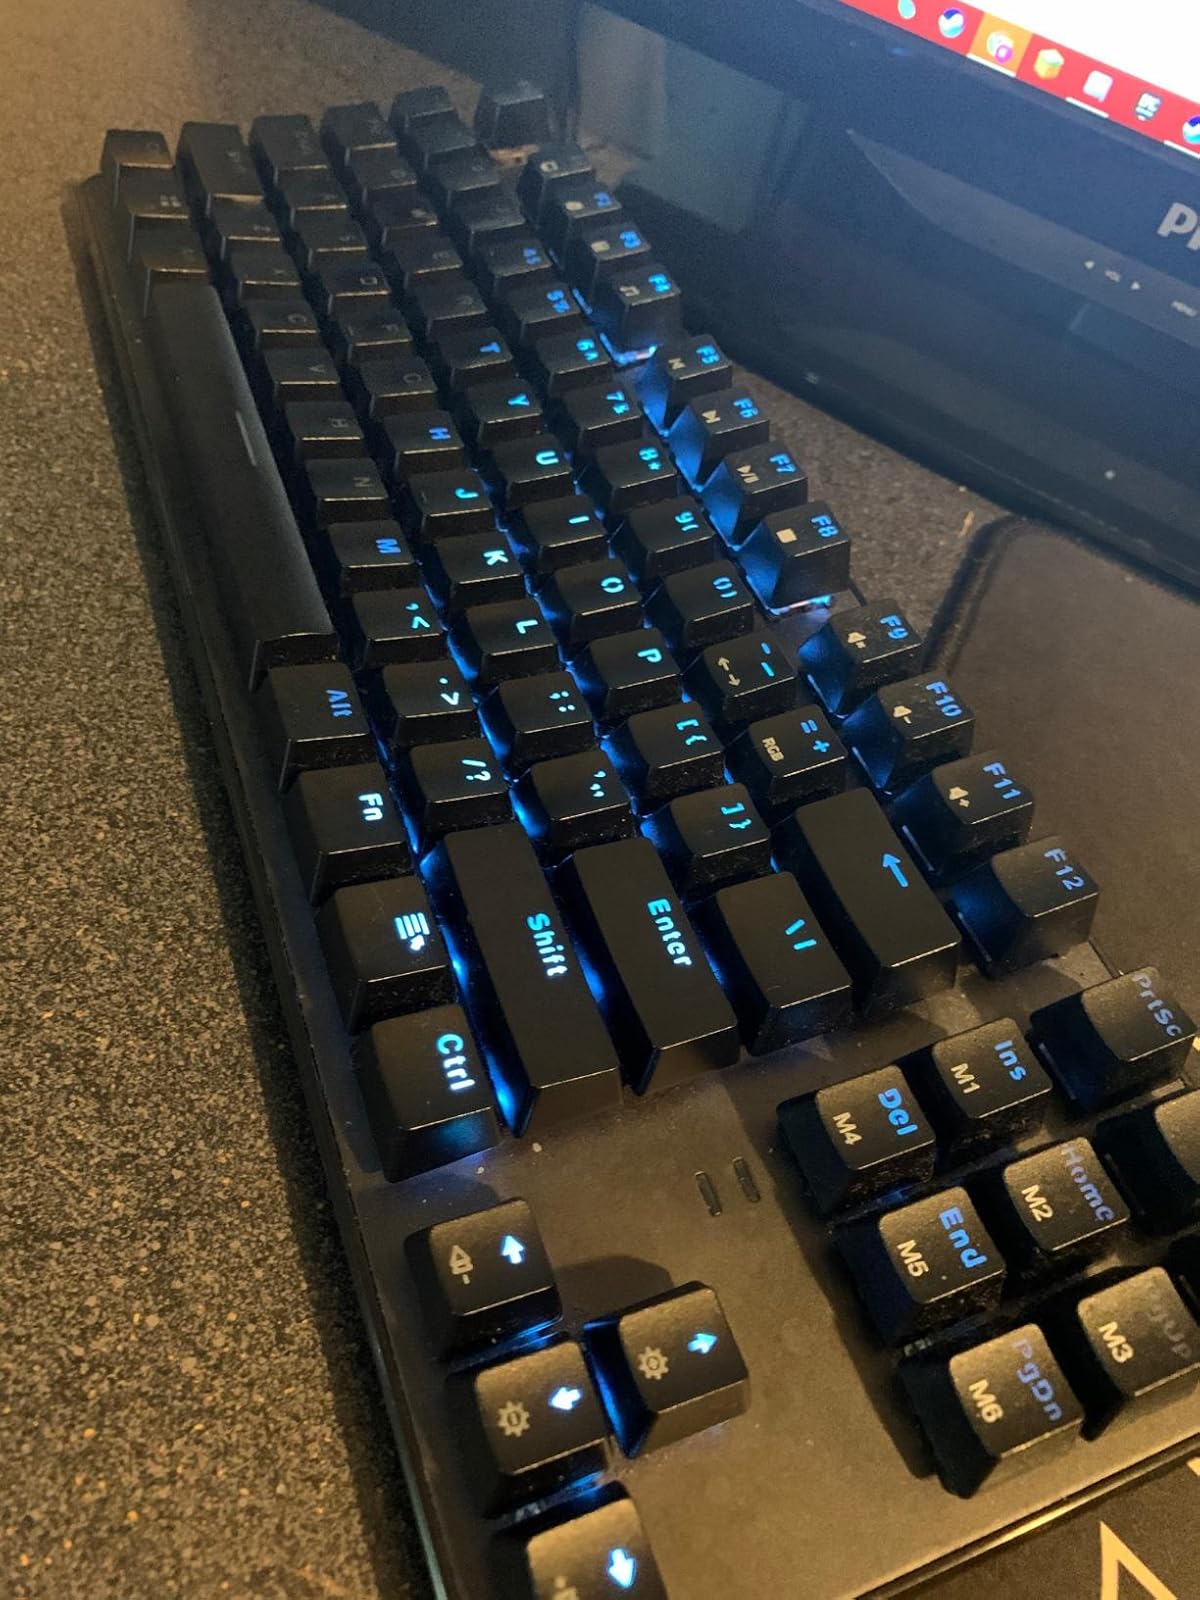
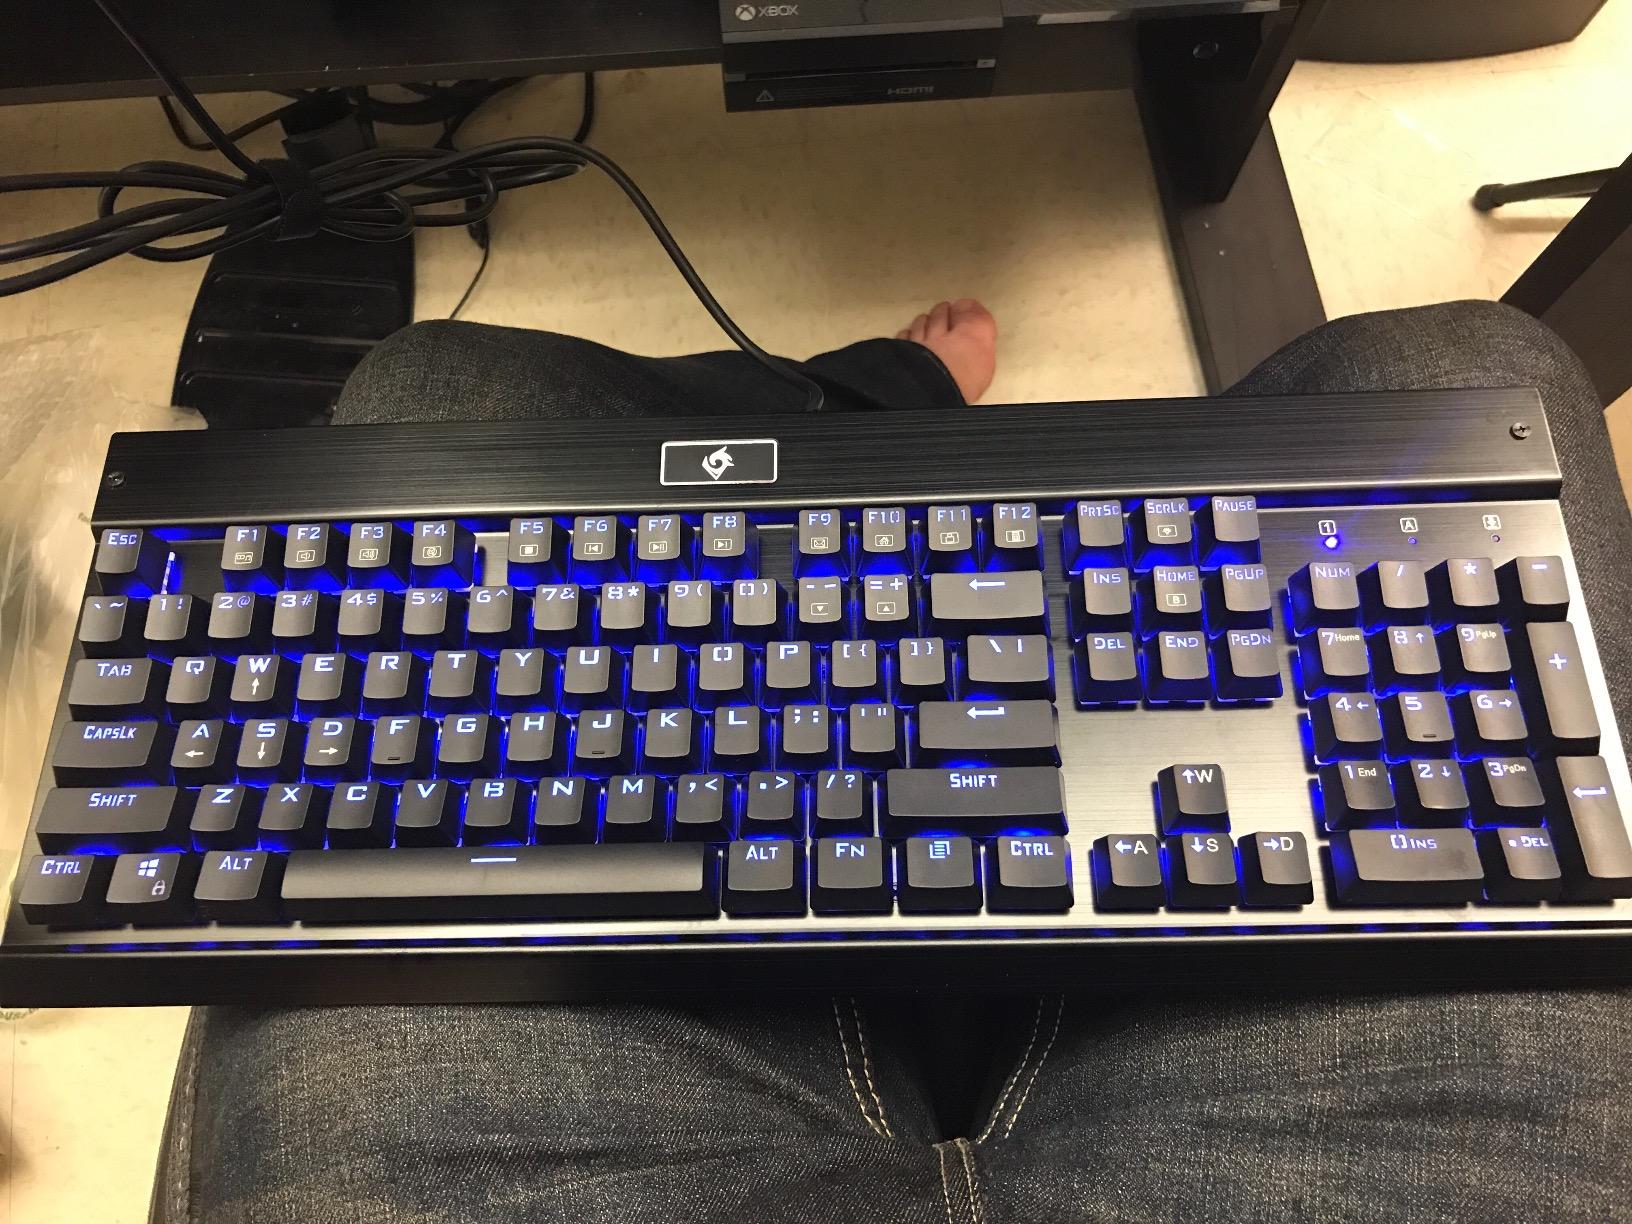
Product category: keyboard
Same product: no